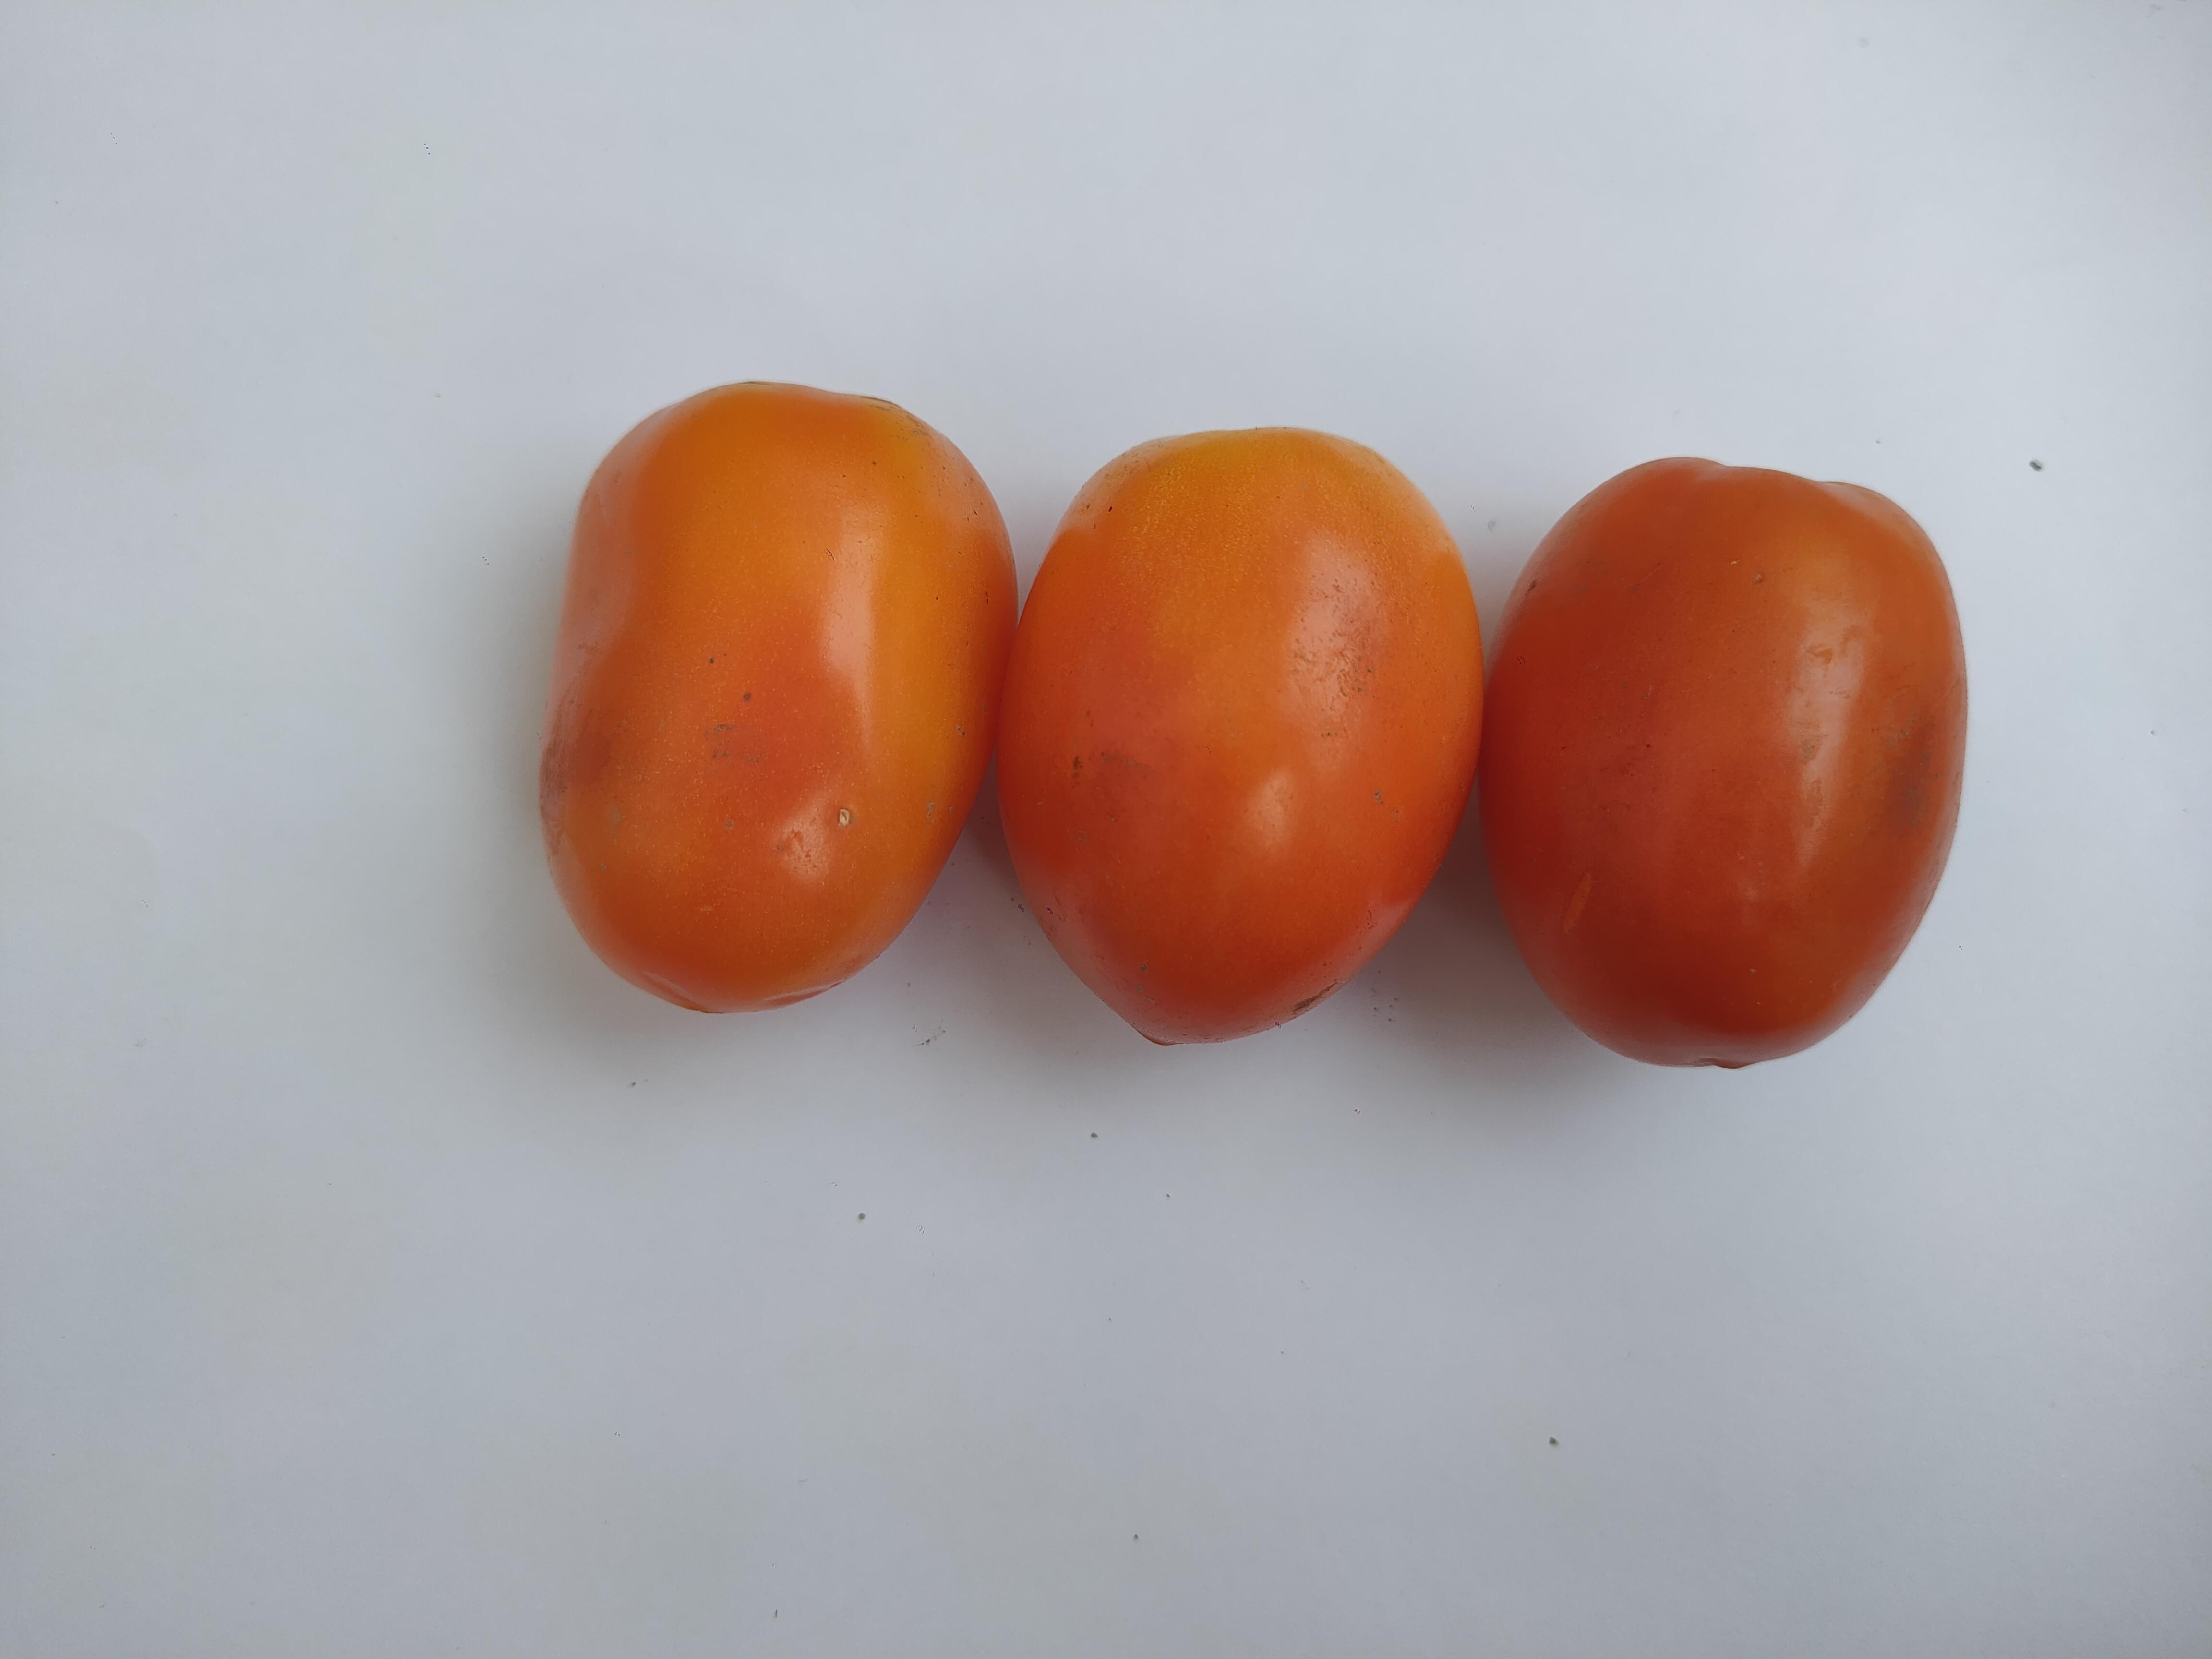
Label: Tomato